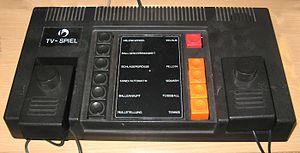
La Bildschirmspiel 01, est une console de jeux vidéo.